1984 Indianapolis 500

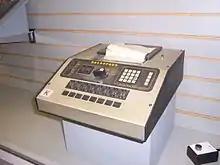
DataSpeed Timing and Scoring System

At lap 100, Tom Sneva led, looking for back-to-back wins. Al Unser Jr. was in second, Rick Mears third, Mario Andretti fourth, and Michael Andretti fifth. The rest of the top ten was Bobby Rahal, Roberto Guerrero, Al Holbert, Al Unser Sr., and Teo Fabi. Four laps later, however, Fabi was out with a broken fuel system.